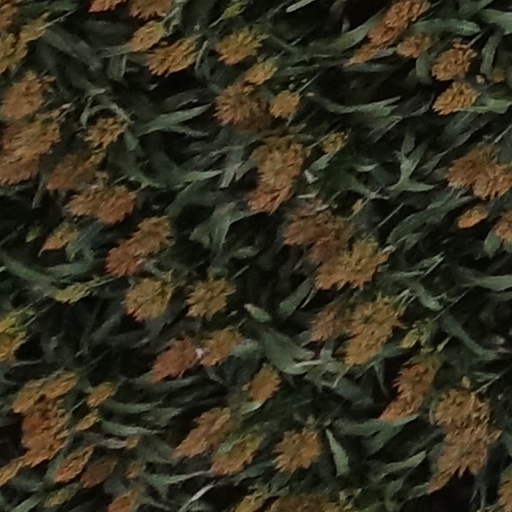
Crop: sorghum